Pevensey Castle

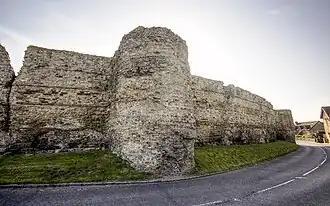
Section of the Roman east wall of Pevensey Castle showing Norman repairs (the herringbone-style stonework at the top of the tower)

William's temporary fortification within the Roman walls was expanded to create a permanent Norman castle at Pevensey, probably during Robert's tenure sometime in the 1070s. The Roman walls were further repaired and two enclosures or baileys were created, divided by a ditch and a palisade constructed from timber. Robert also founded a small borough outside the Roman walls which was recorded as having 110 burgesses and a mint by the time the Domesday Book was compiled in 1086. This may have been the original site of the modern village of Pevensey, but it is equally possible that Robert's borough may have been the foundation site of the village of Westham to the west of the castle, whose layout has many similarities to that of other Norman new towns.